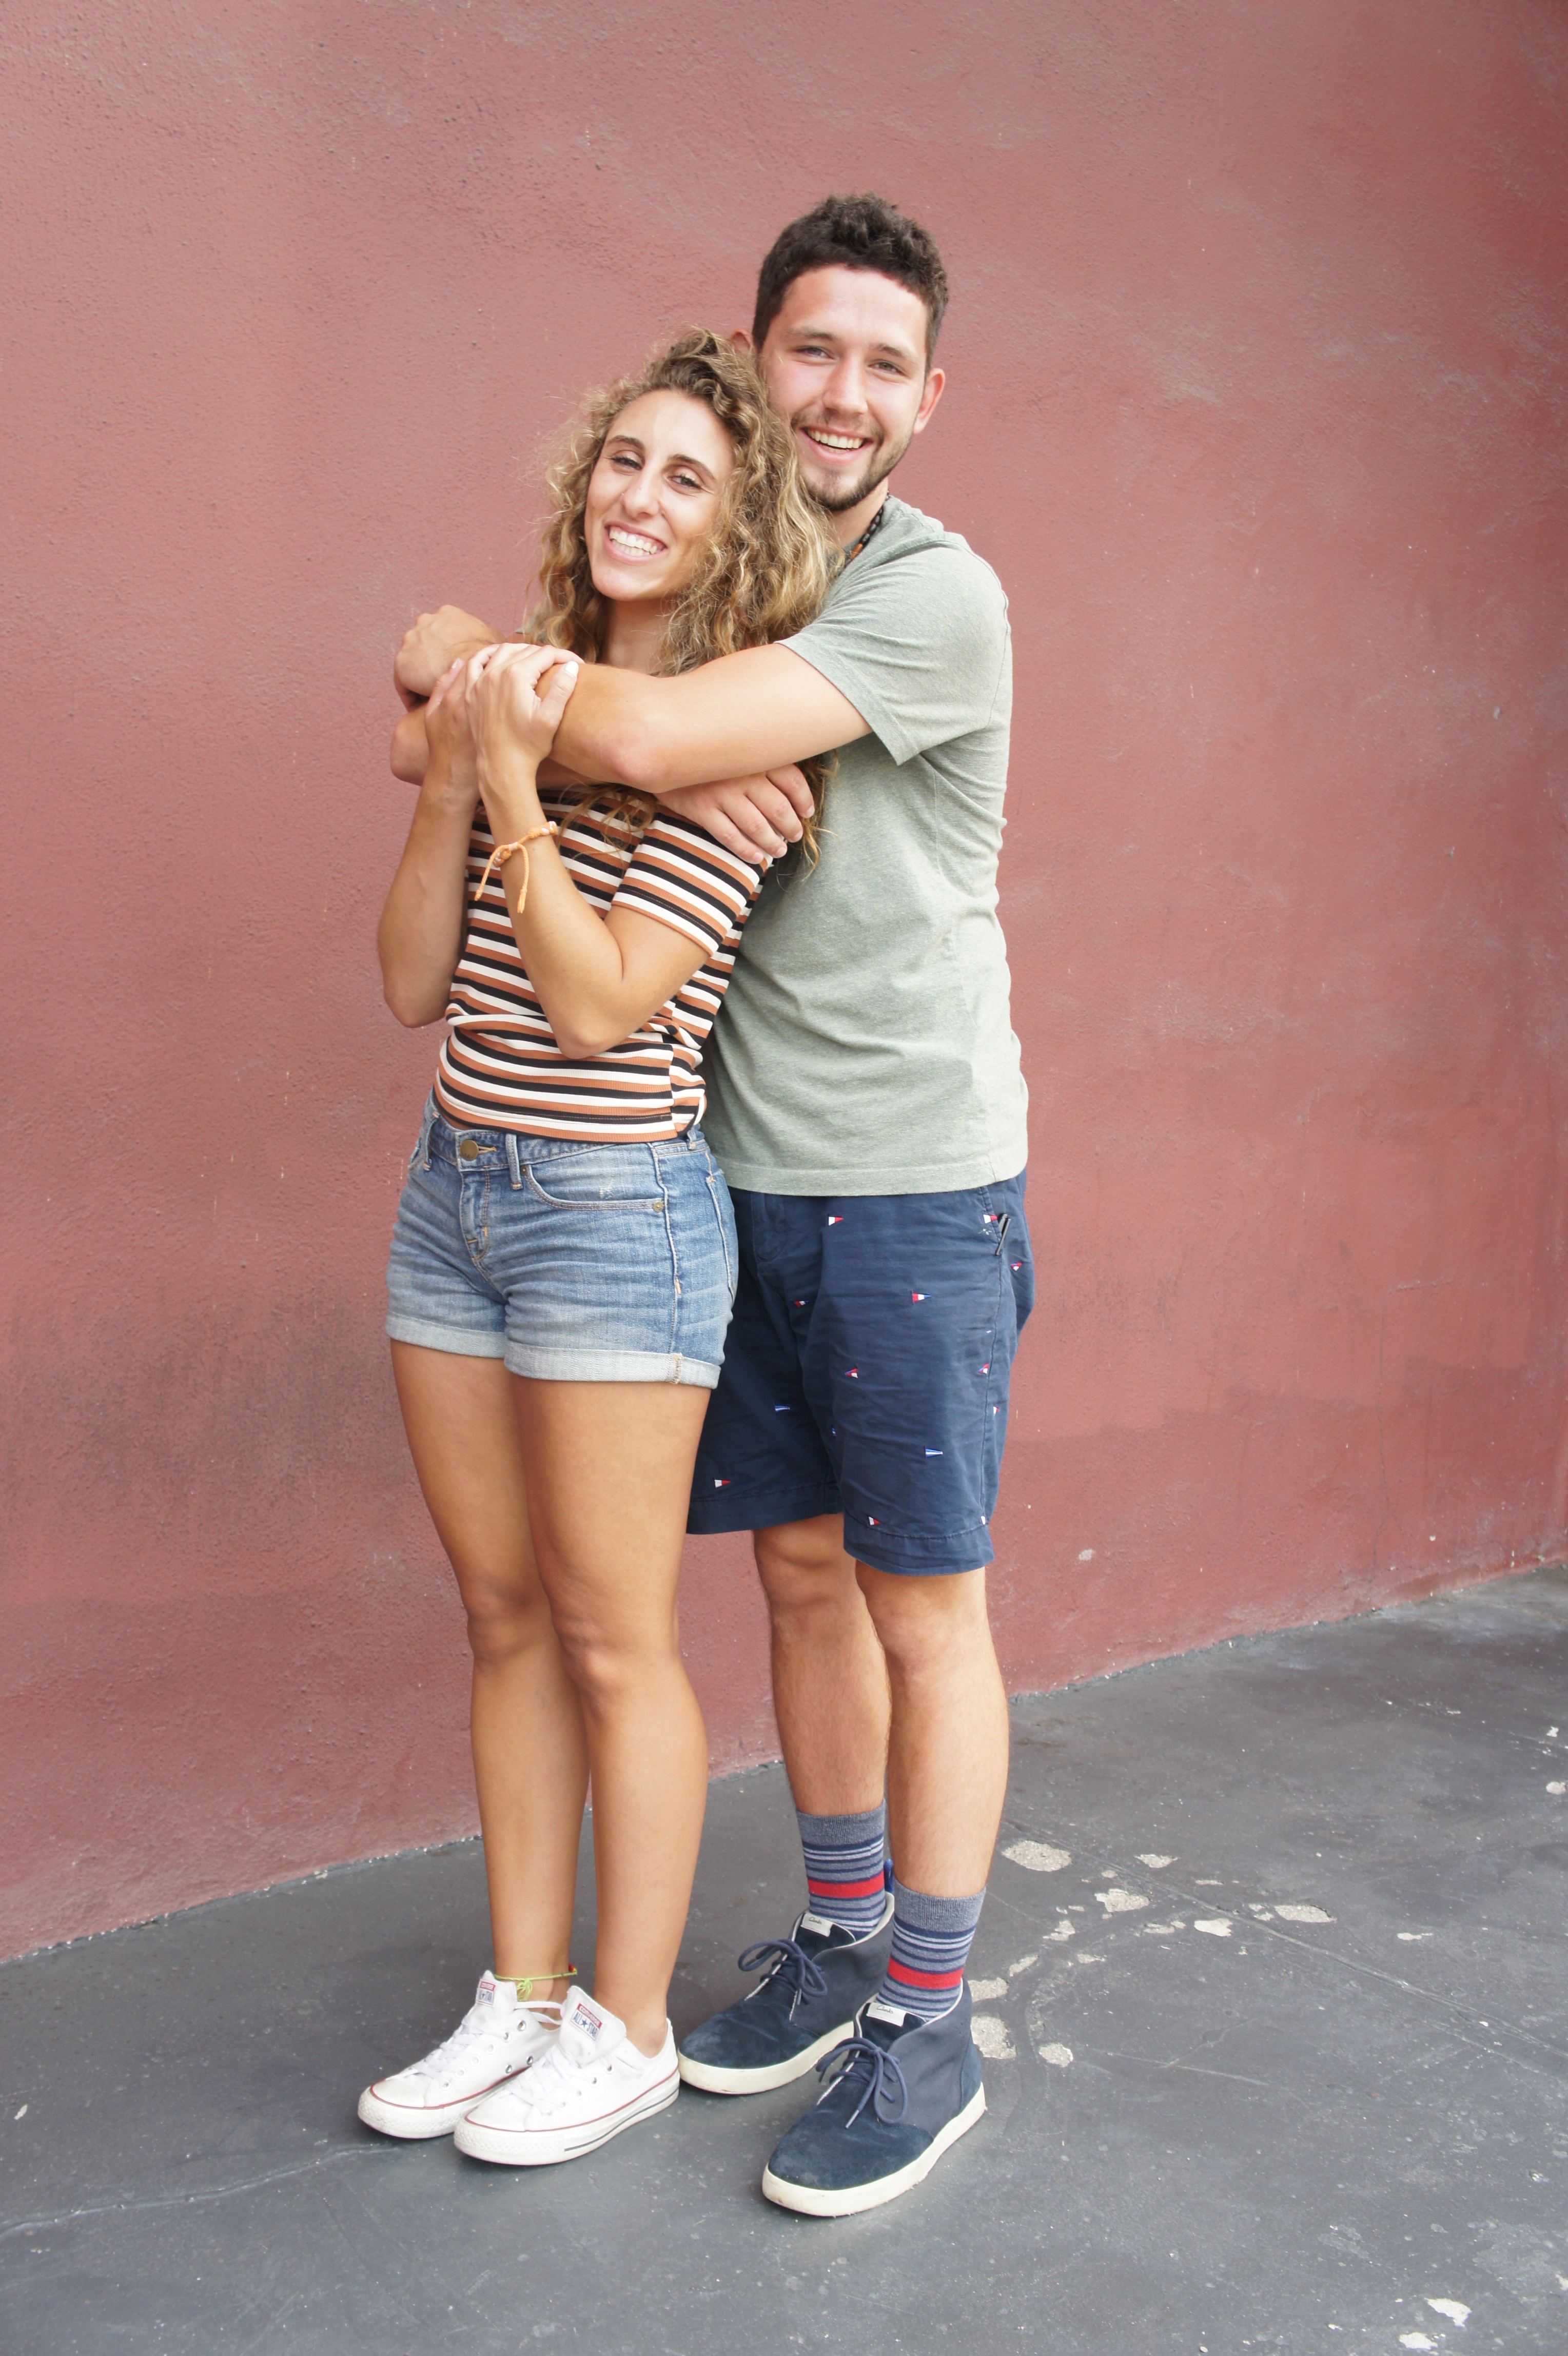
man, person, people, girl, woman, hair, street, city, urban, male, leg, model, young, fashion, lady, smiling, hipster, human body, caucasian, fun, happy, footwear, photograph, beauty, style, attractive, interaction, trendy, photo shoot